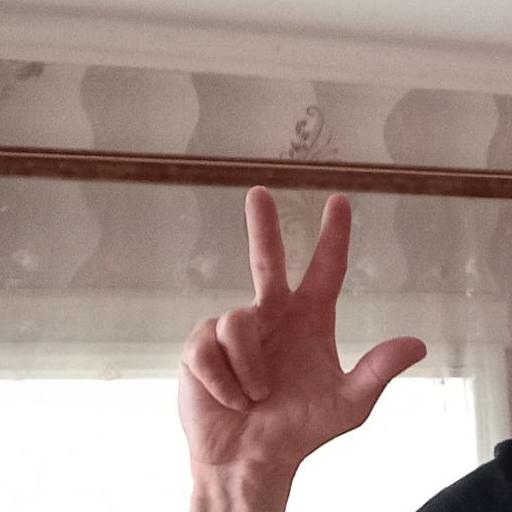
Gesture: three2